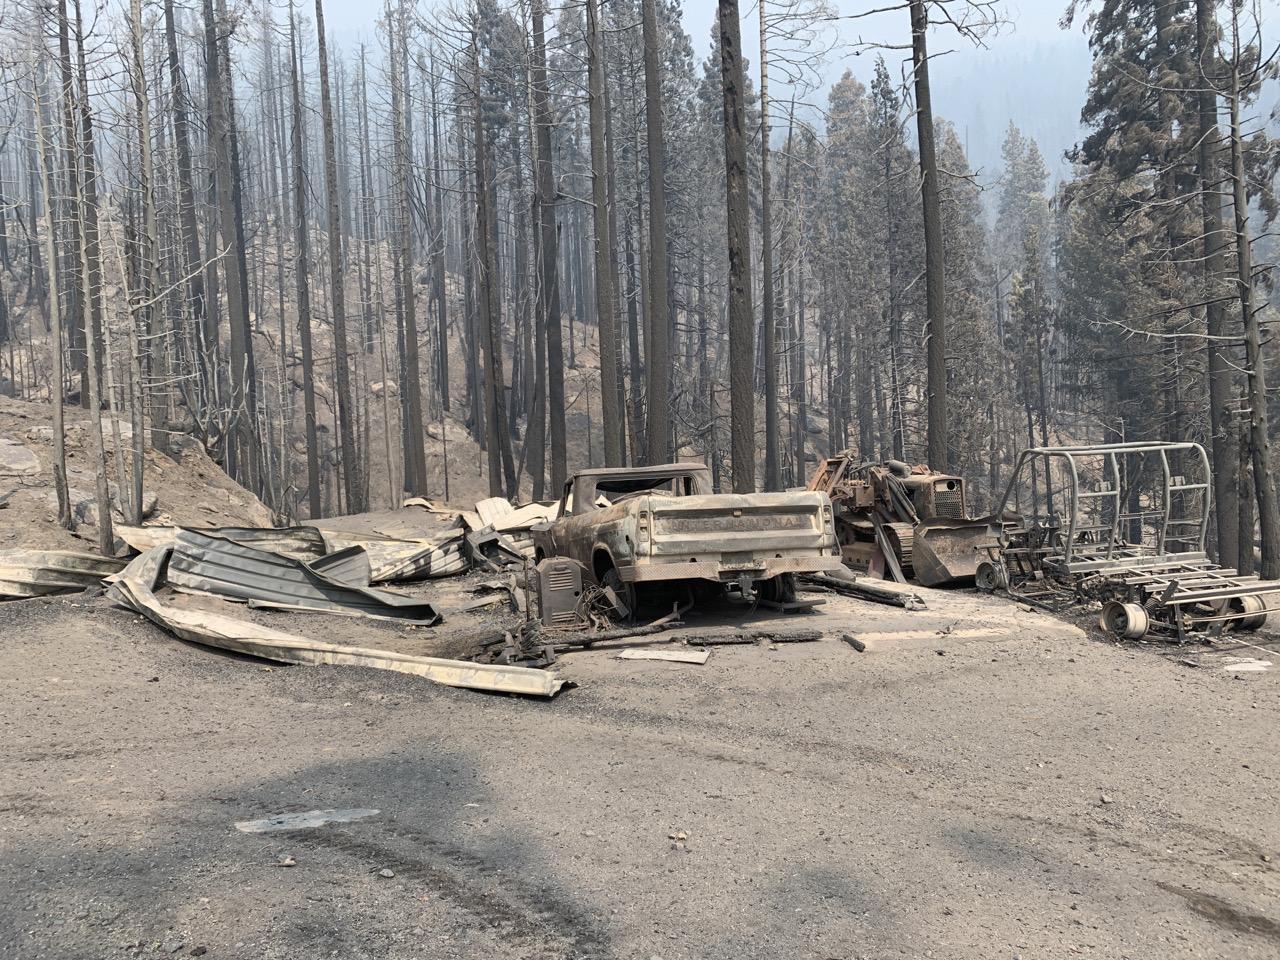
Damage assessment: destroyed